RNA timestamp

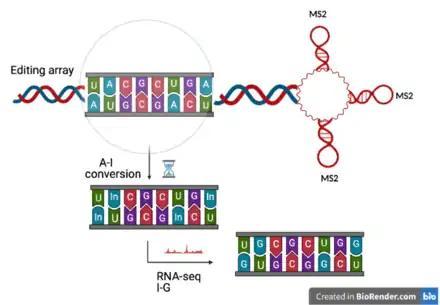
A schematic representation of one timestamp with repetitive RNA motifs and MS2 binding sites. Adenosines gradually convert to inosines and are ultimately read as guanosines after RNA-sequencing.

The advent of RNA-sequencing (RNA-seq) in 2009 allowed for a deeper look into the biology of unique cell types by allowing researchers to examine the presence and quantity of RNA in a sample at any given time. The ability for analysis of the transcriptome has revealed valuable information about cellular differences and transcriptional changes between cell types. Further, RNA-seq has provided insights into examining alternative gene splicing, post-transcriptional modification and fusion genes – all of which would go undetected with genome analysis alone. The missing piece of the puzzle is understanding temporally when genes are expressed in a cell. RNA-seq requires the destruction of the cell, thus only revealing the transcriptome at a single moment. Understanding expression times and patterns of genes transcription would create a deeper understanding of the roles of genes and how regulation of expression timing could be affecting cellular processes and possible dysregulation could be contributing to disease development.